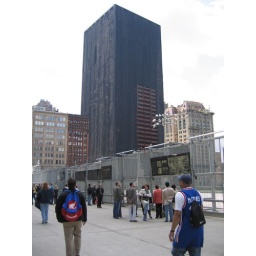
This building is still shrouded in black clothes.